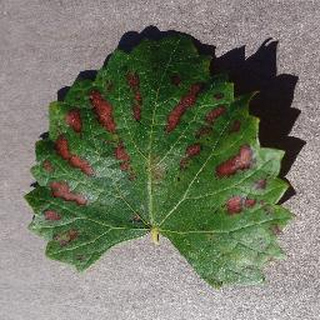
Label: grape_esca_black_measles